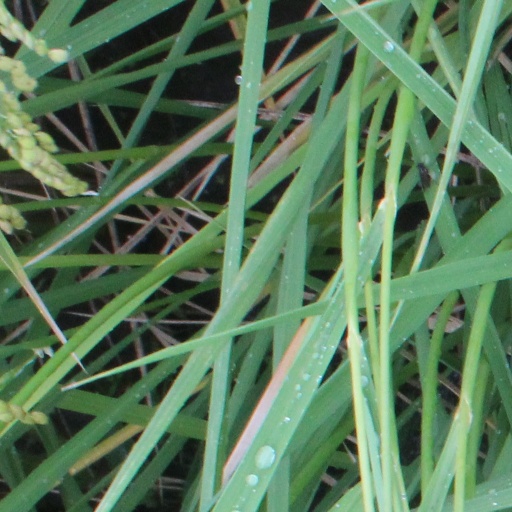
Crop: rice